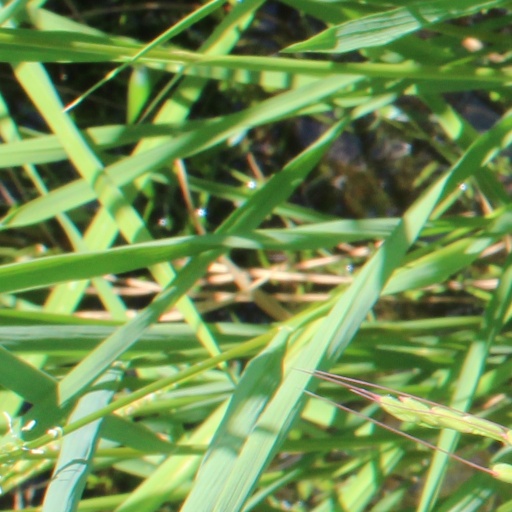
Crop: rice